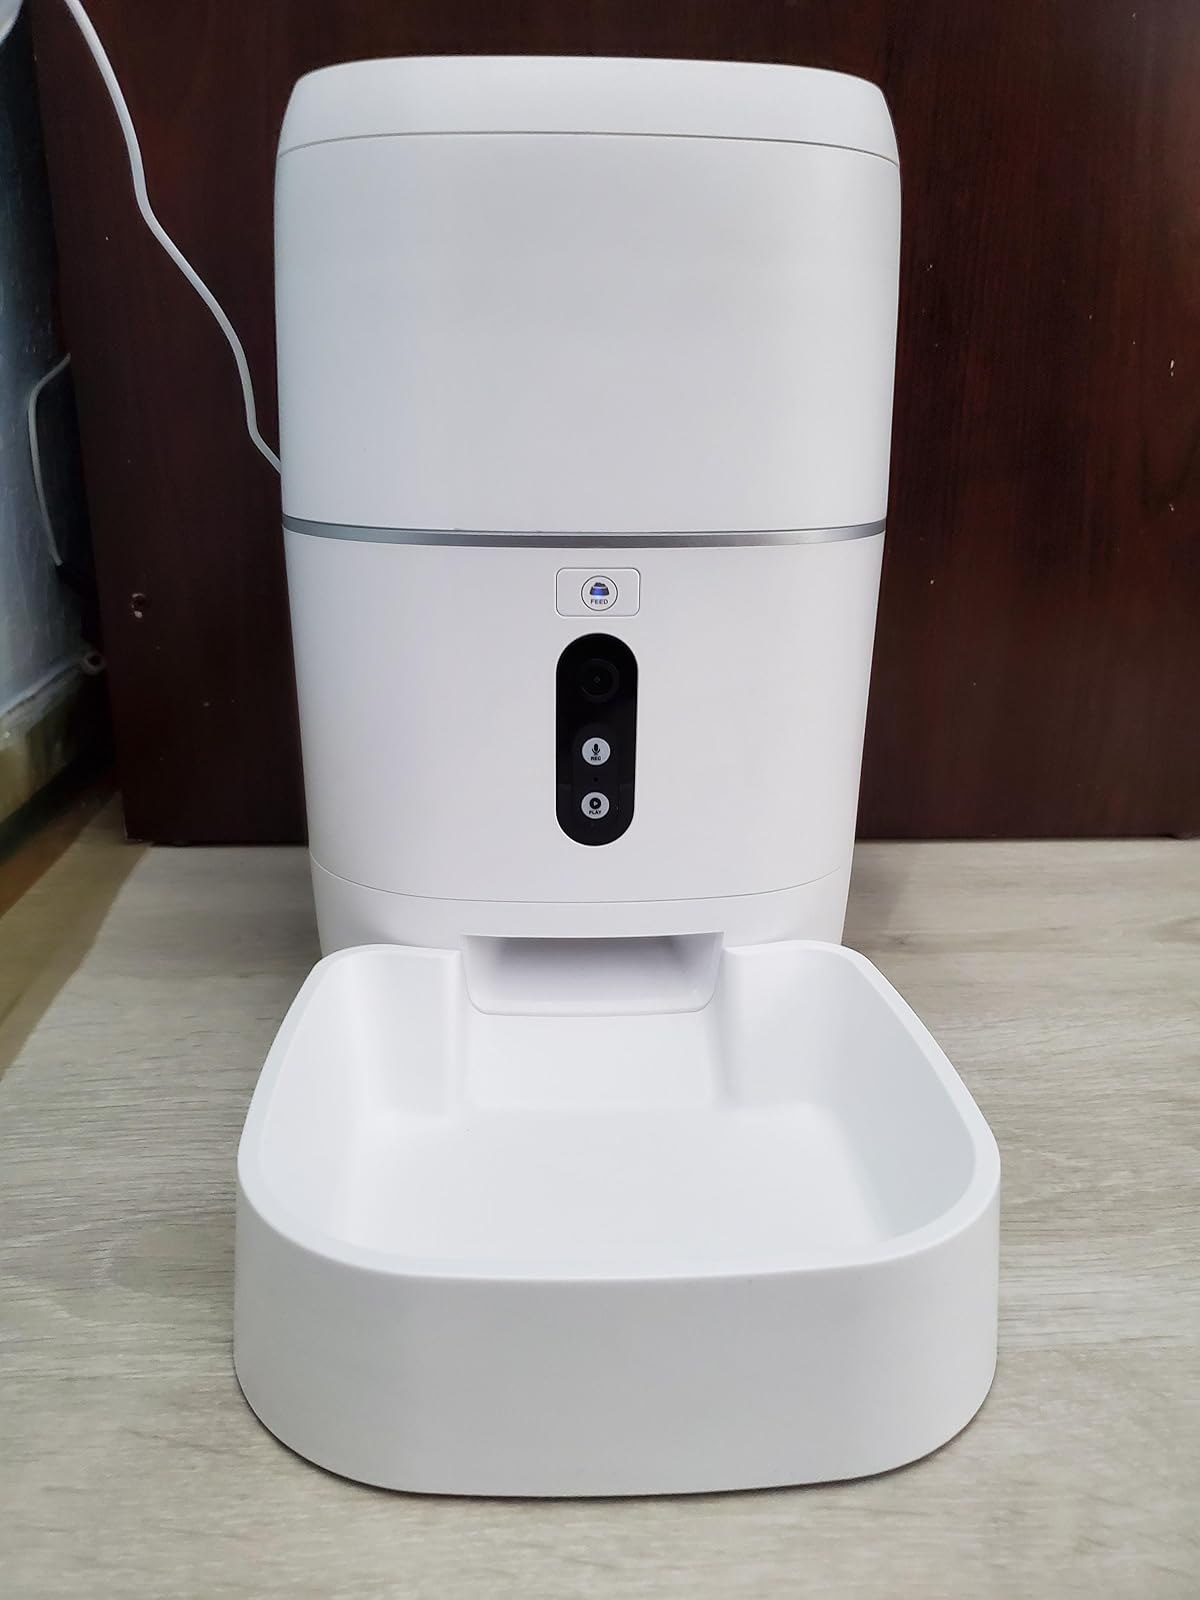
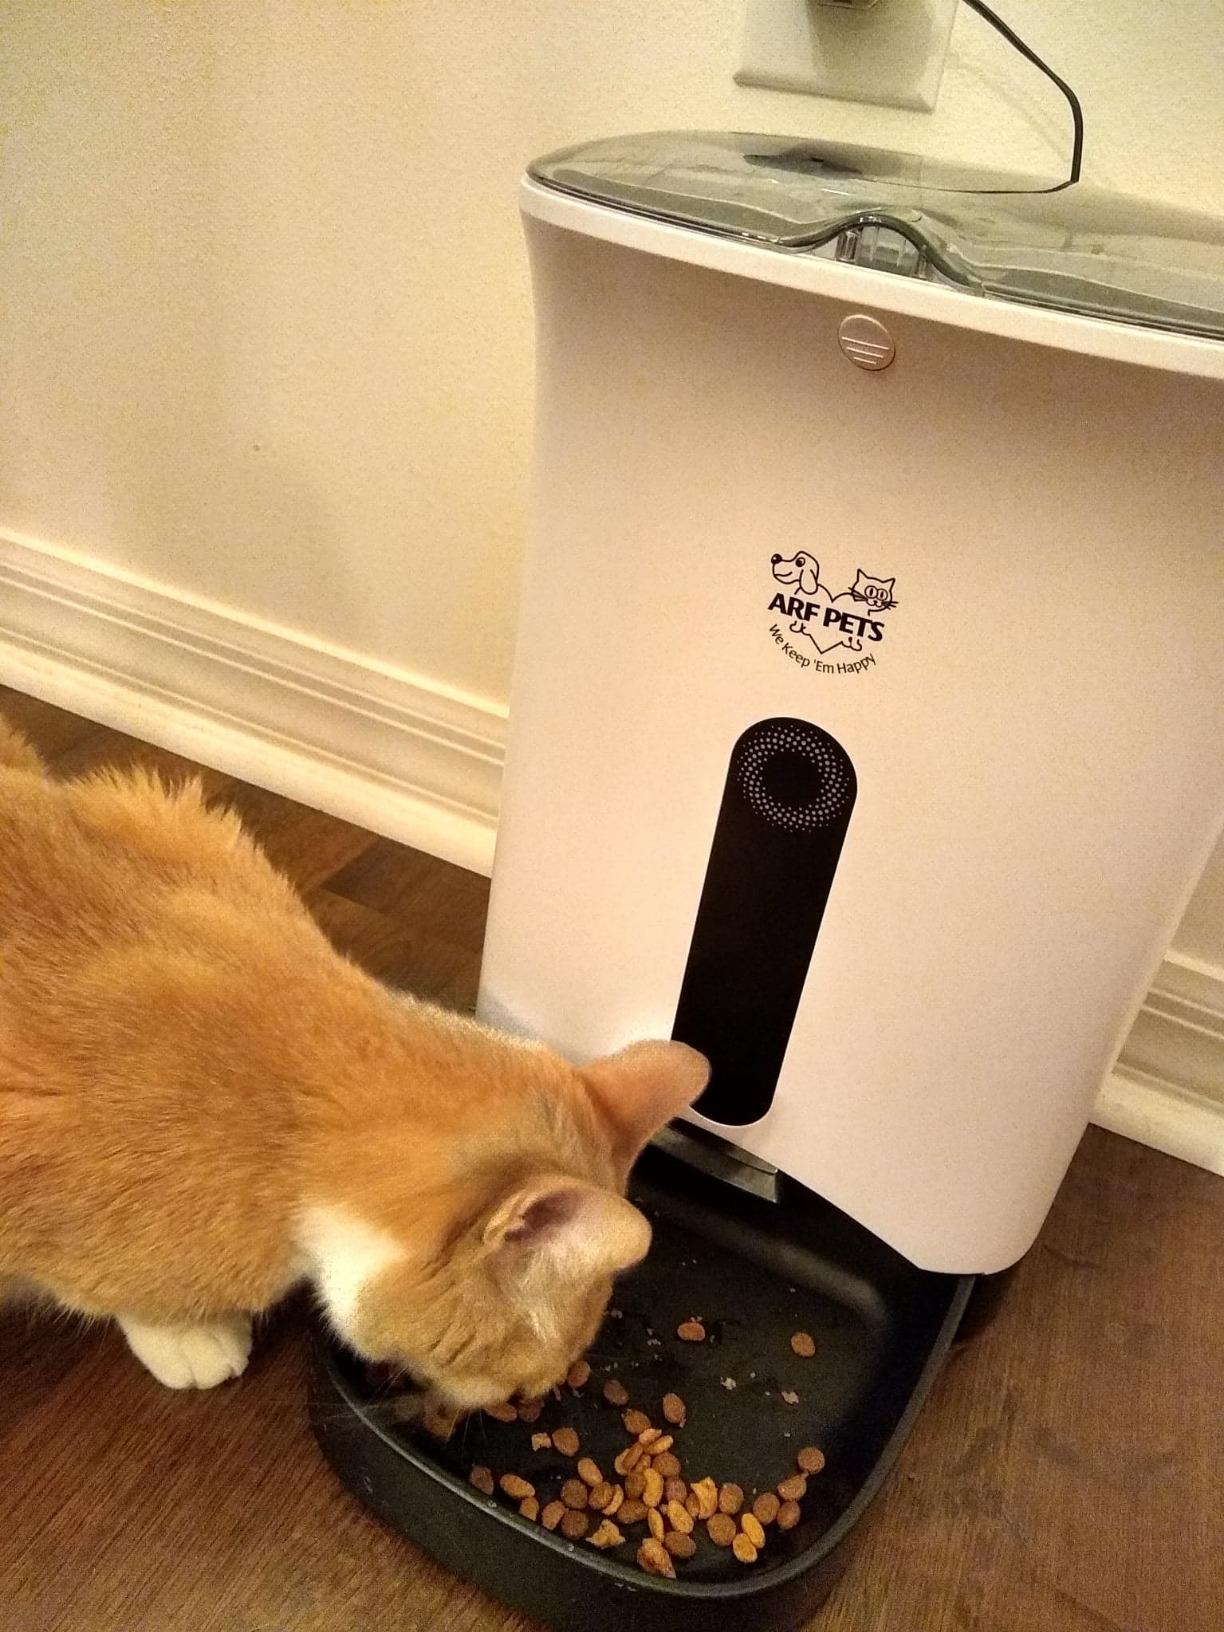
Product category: items_feeder
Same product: no